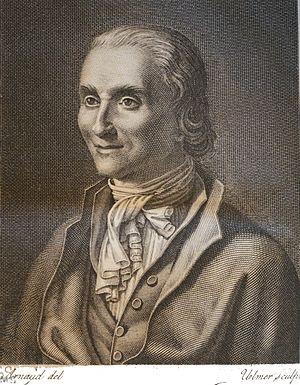
Pierre jean Grosley.
Pierre-Jean Grosley, né le 21 novembre 1718 à Troyes où il est mort le 4 novembre 1785, est un historien et homme de lettres français.
Personnalités nées ou ayant vécu en Champagne: